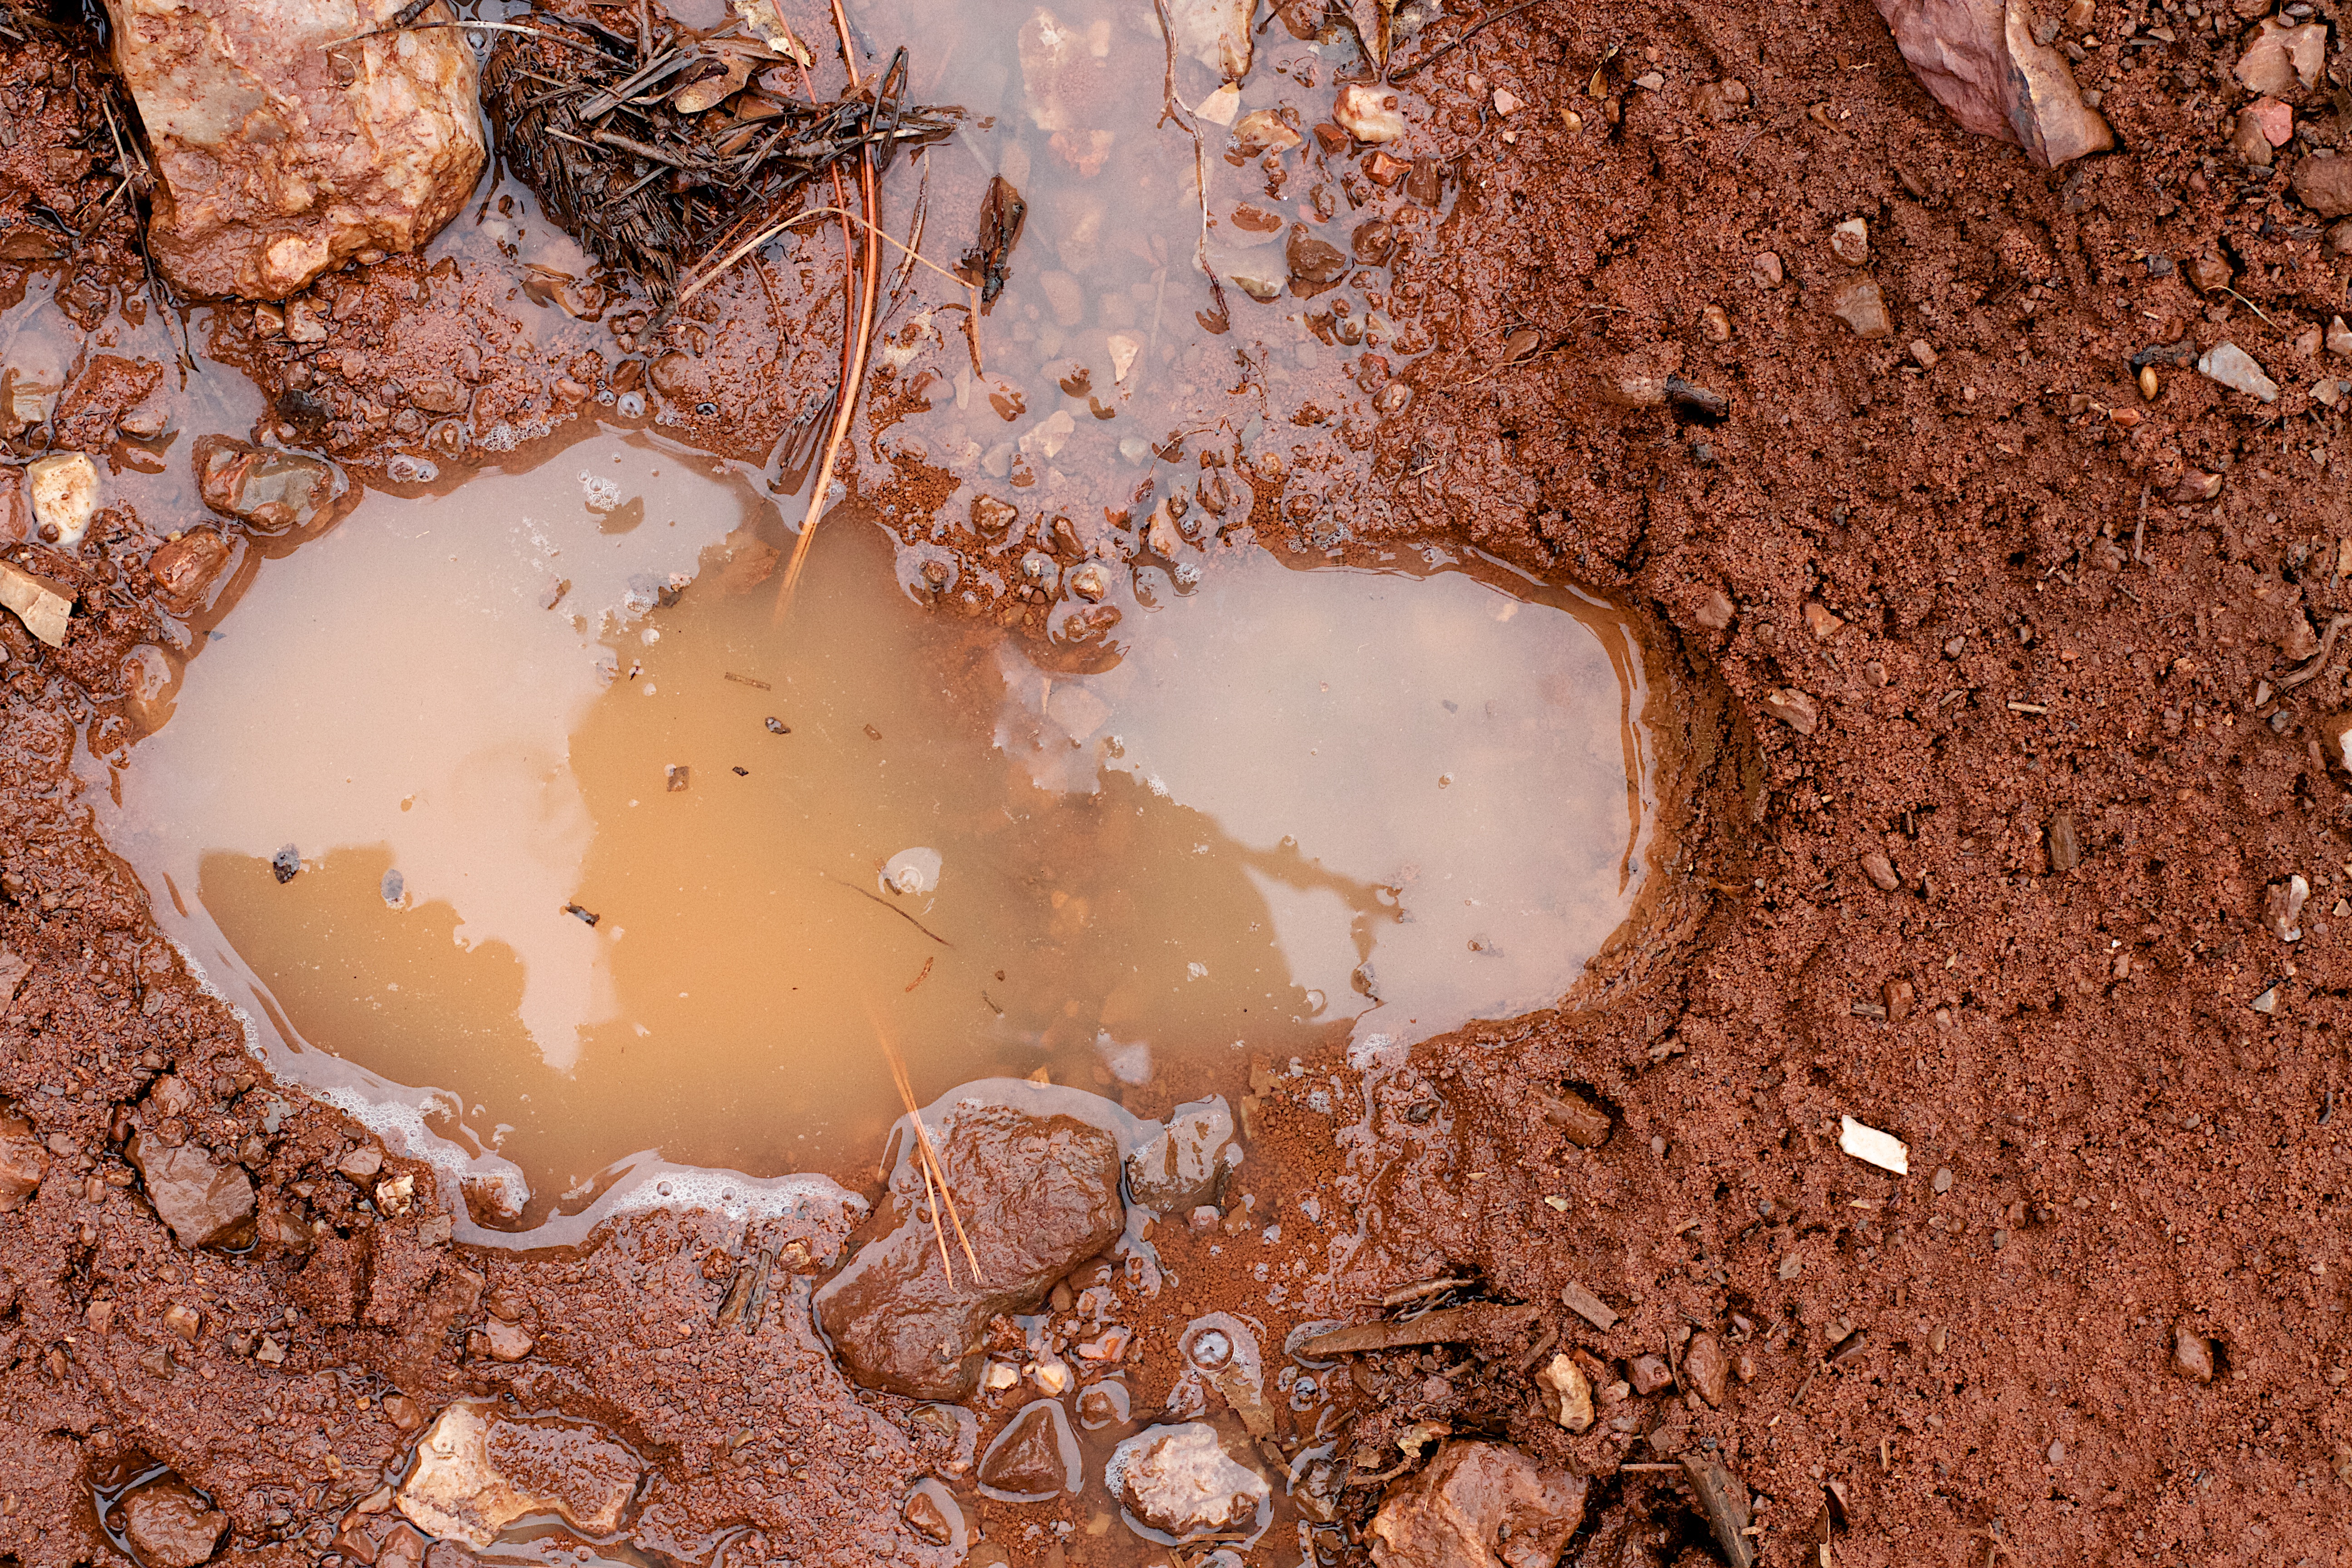
food, soil, close up, macro photography